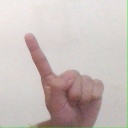
अक्षर: ए